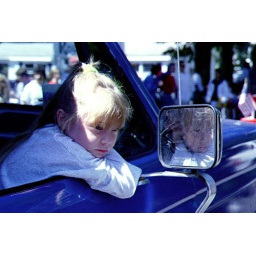
Blue girl in truck copy